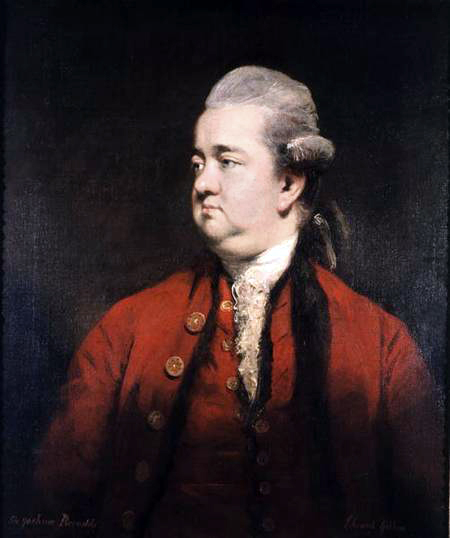
เอ็ดเวิร์ด กิบบอน

เอ็ดเวิร์ด กิบบอน () (27 มกราคม ค.ศ. 1737Gibbon's birthday is April 27, 1737 of the old style (O.S.) Julian calendar; England adopted the new style (N.S.) Gregorian calendar in 1752, and thereafter Gibbon's birthday was celebrated on May 8, 1737, N.S. - (16 มกราคม ค.ศ. 1794) เอ็ดเวิร์ด กิบบอนเป็นนักประวัติศาสตร์และสมาชิกของรัฐสภาชาวอังกฤษ ผลงานชิ้นสำคัญที่สุดของของเอ็ดเวิร์ด กิบบอนคือ “"The History of the Decline and Fall of the Roman Empire|ประวัติศาสตร์การเสื่อมและล่มสลายของจักรวรรดิโรมัน"” (The History of the Decline and Fall of the Roman Empire) ที่มีด้วยกันหกเล่มที่เขียนระหว่างปี ค.ศ. 1776 ถึงปี ค.ศ. 1788 หนังสือ “"การล่มสลายของจักรวรรดิโรมัน"” มีชื่อเสียงเป็นที่รู้จักกันดีเพราะคุณภาพและสำนวนการเขียน นอกจากนั้นก็เป็นหนังสือที่ใช้หนังสืออ้างอิงจากต้นฉบับ และการวิจารณ์สถาบันศาสนาอย่างออกหน้าแต่ข้อหลังนี้ก็ยังไม่เป็นที่ตกลงกันในหมู่นักวิชาการThe most recent and also the first critical edition, in three volumes, is that of David Womersley. For commentary on Gibbon's irony and insistence on primary sources whenever available, see Womersley, "Introduction". While the larger part of Gibbon's caustic view of Christianity is declared within the text of chapters XV and XVI, Gibbon rarely neglects to note its baleful influence throughout the remaining volumes of the "Decline and Fall".
== อ้างอิง ==
หมวดหมู่:บุคคลที่เกิดในปี พ.ศ. 2280
หมวดหมู่:นักประวัติศาสตร์ชาวอังกฤษ
หมวดหมู่:บุคคลในคริสต์ศตวรรษที่ 18
หมวดหมู่:บุคคลจากลอนดอนโบโรวอนส์เวิร์ท